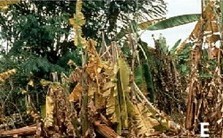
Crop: unknown
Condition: banana_panama_disease